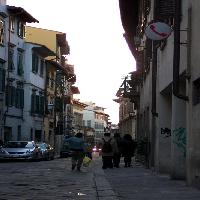
Weather: cloudy or overcast